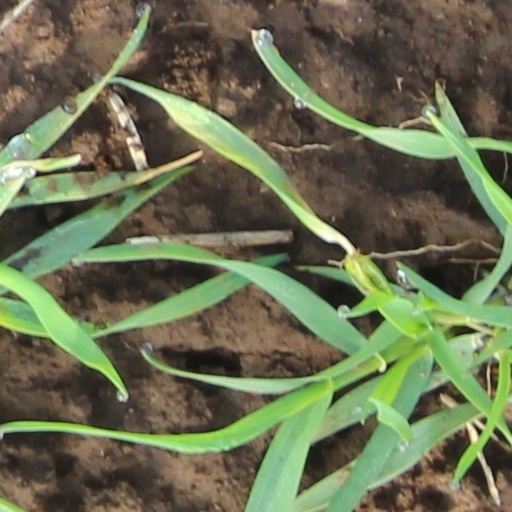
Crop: wheat